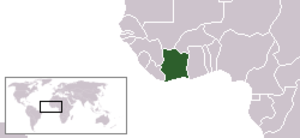
Les personnes lesbiennes, gays, bisexuels et transgenres en Côte d'Ivoire font face à des problèmes légaux que n'ont pas les citoyens non-LGBT.